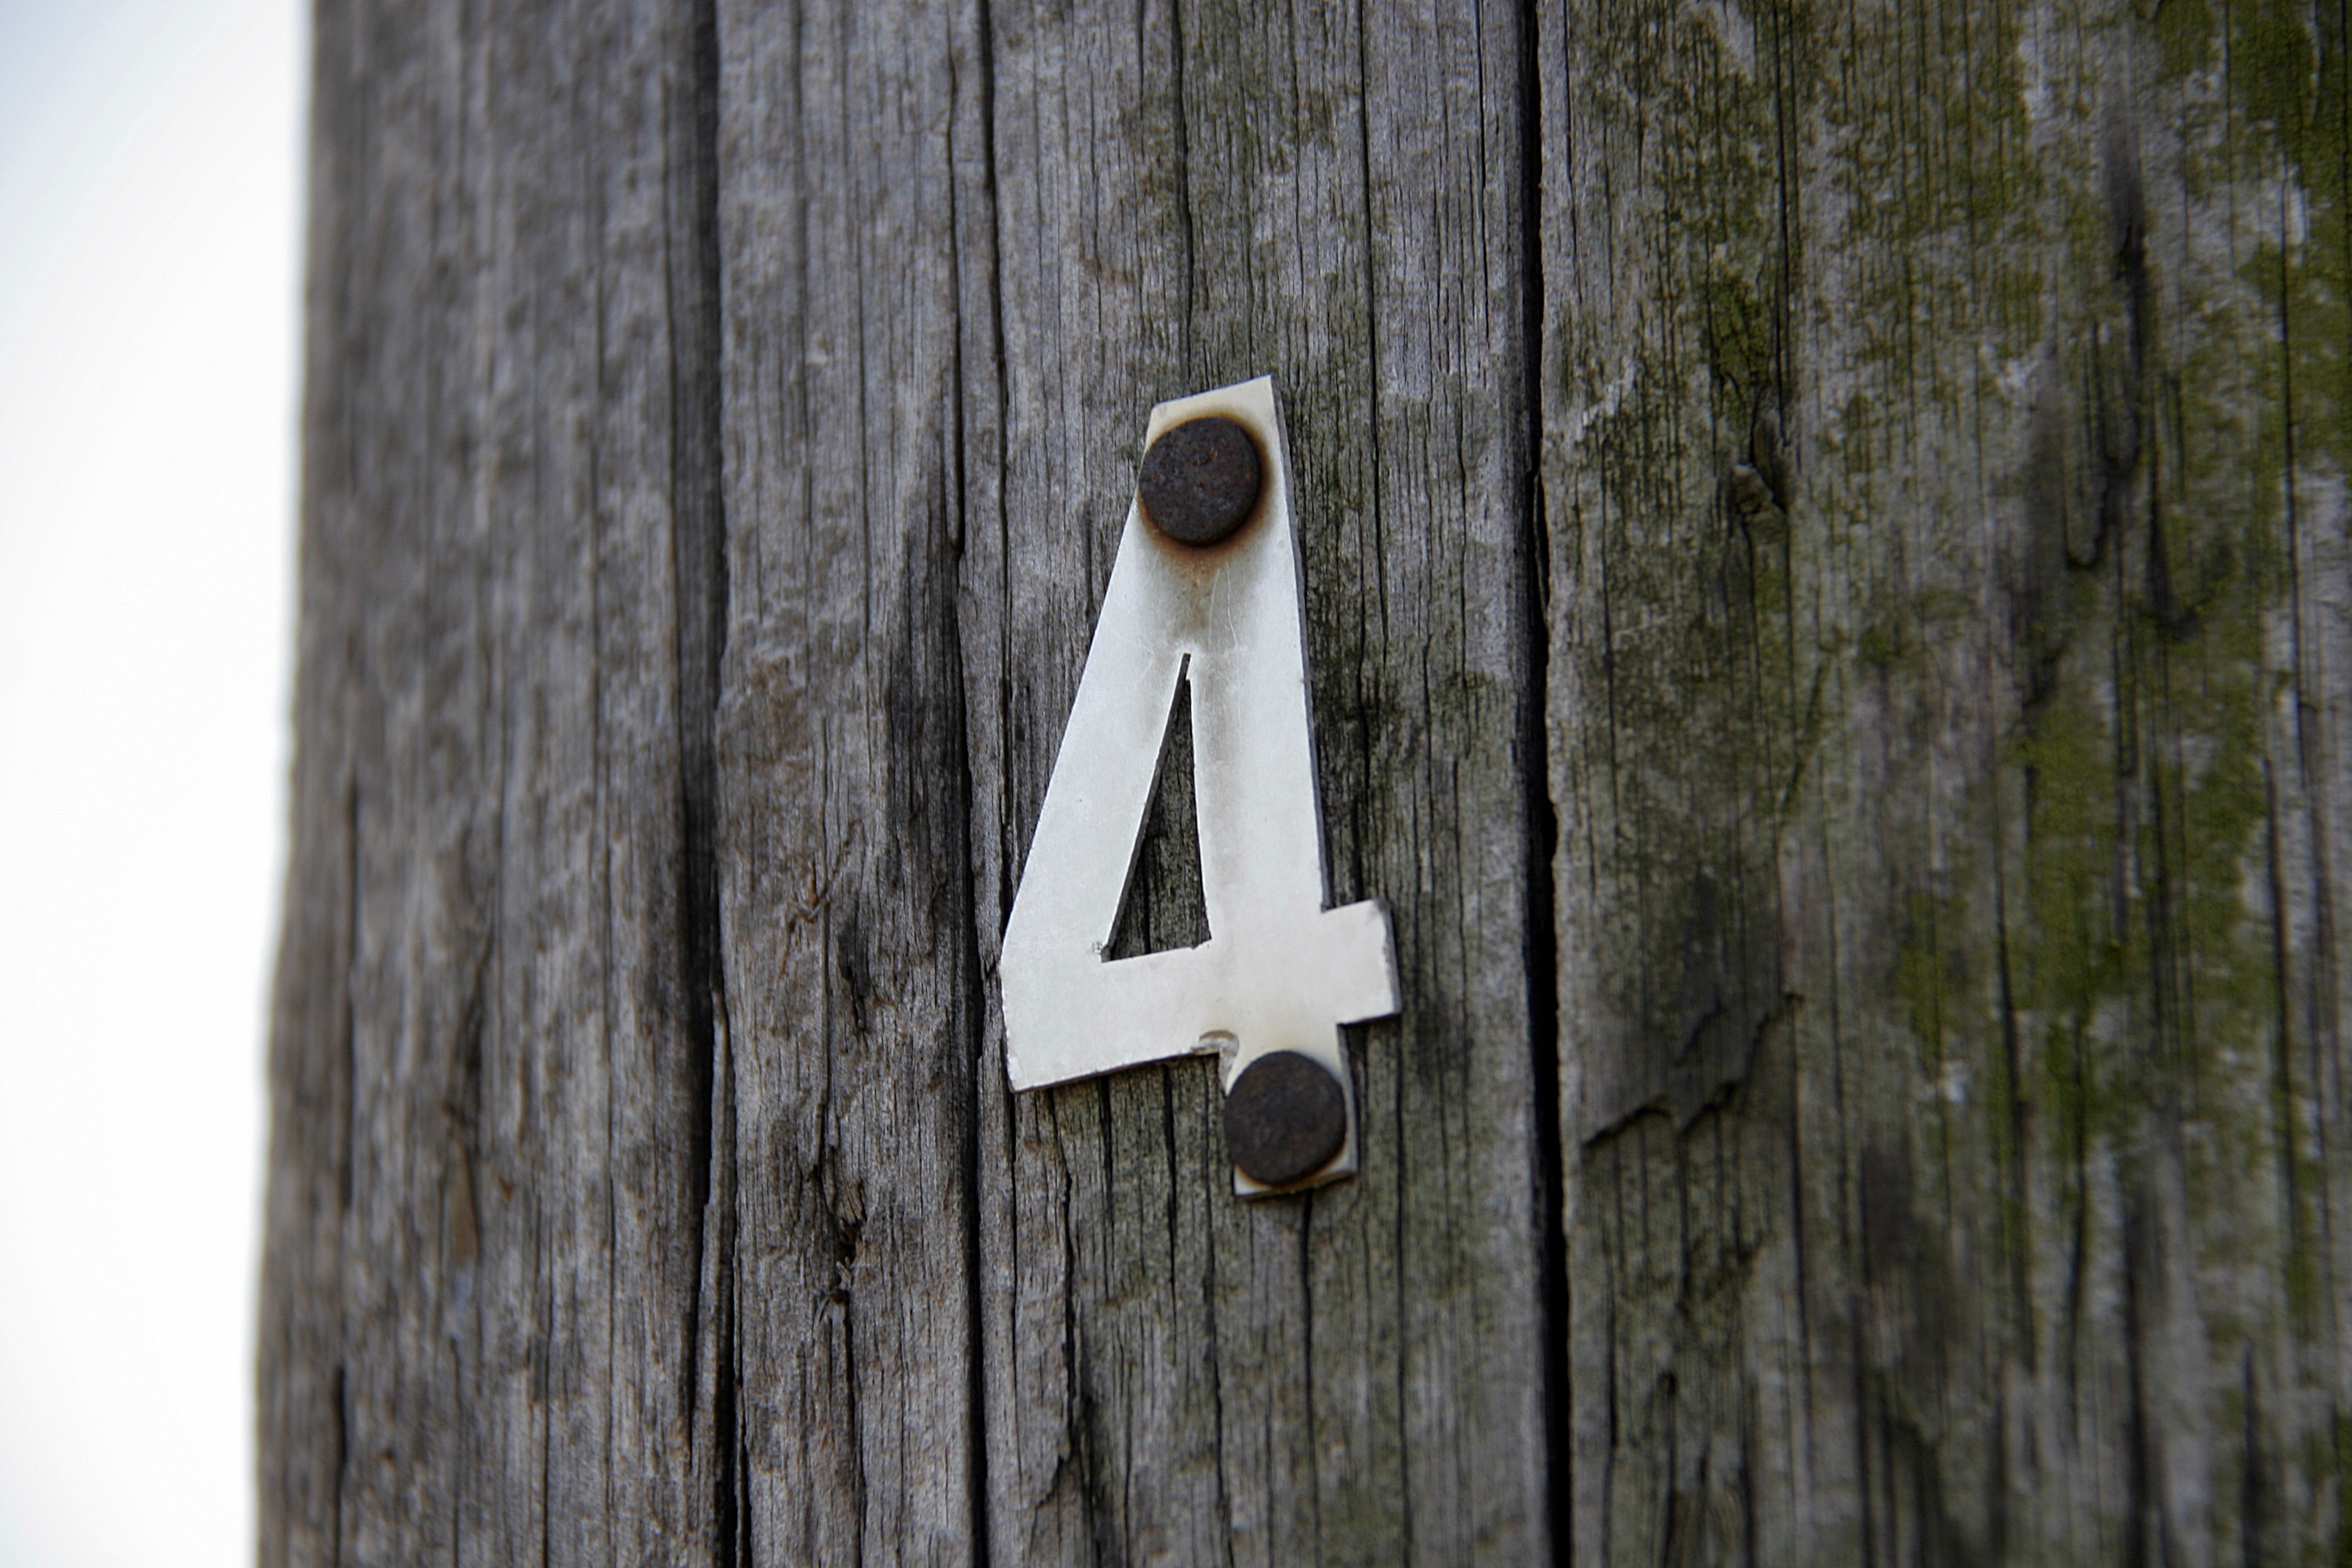
branch, wood, old, four, old wood, number four, wooden pole